Dareecha

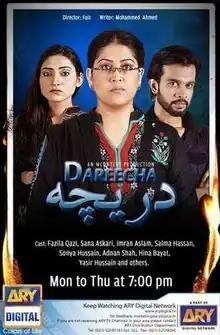

Dareecha is a Pakistani horror-mystery soap television series that aired during 2011–12 on ARY Digital. It was produced by Abdullah Seja and Jeerjes Seja under Idream Entertainment. It featured Fazila Qazi, Sana Askari, Imran Aslam, Yasir Hussain Sonya Hussyn in pivot roles.